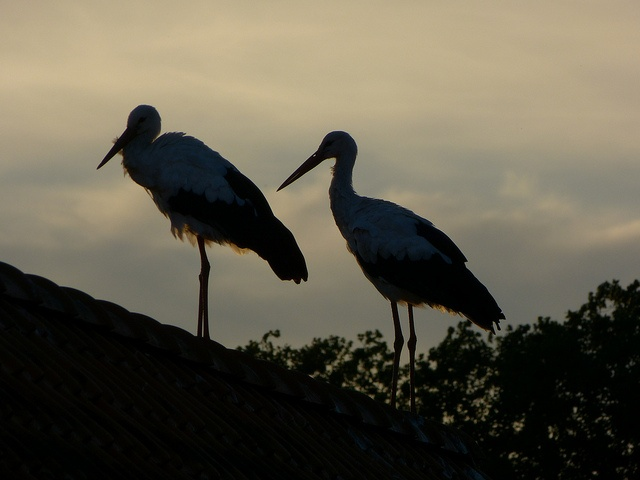
Pair of large birds standing on elevated surface on cloudy day.
Two large birds are perched on the edge of a roof.
Two birds are standing on a slanted roof
A couple of large birds standing on top of a roof.
Two birds on bricks on the roof of a house